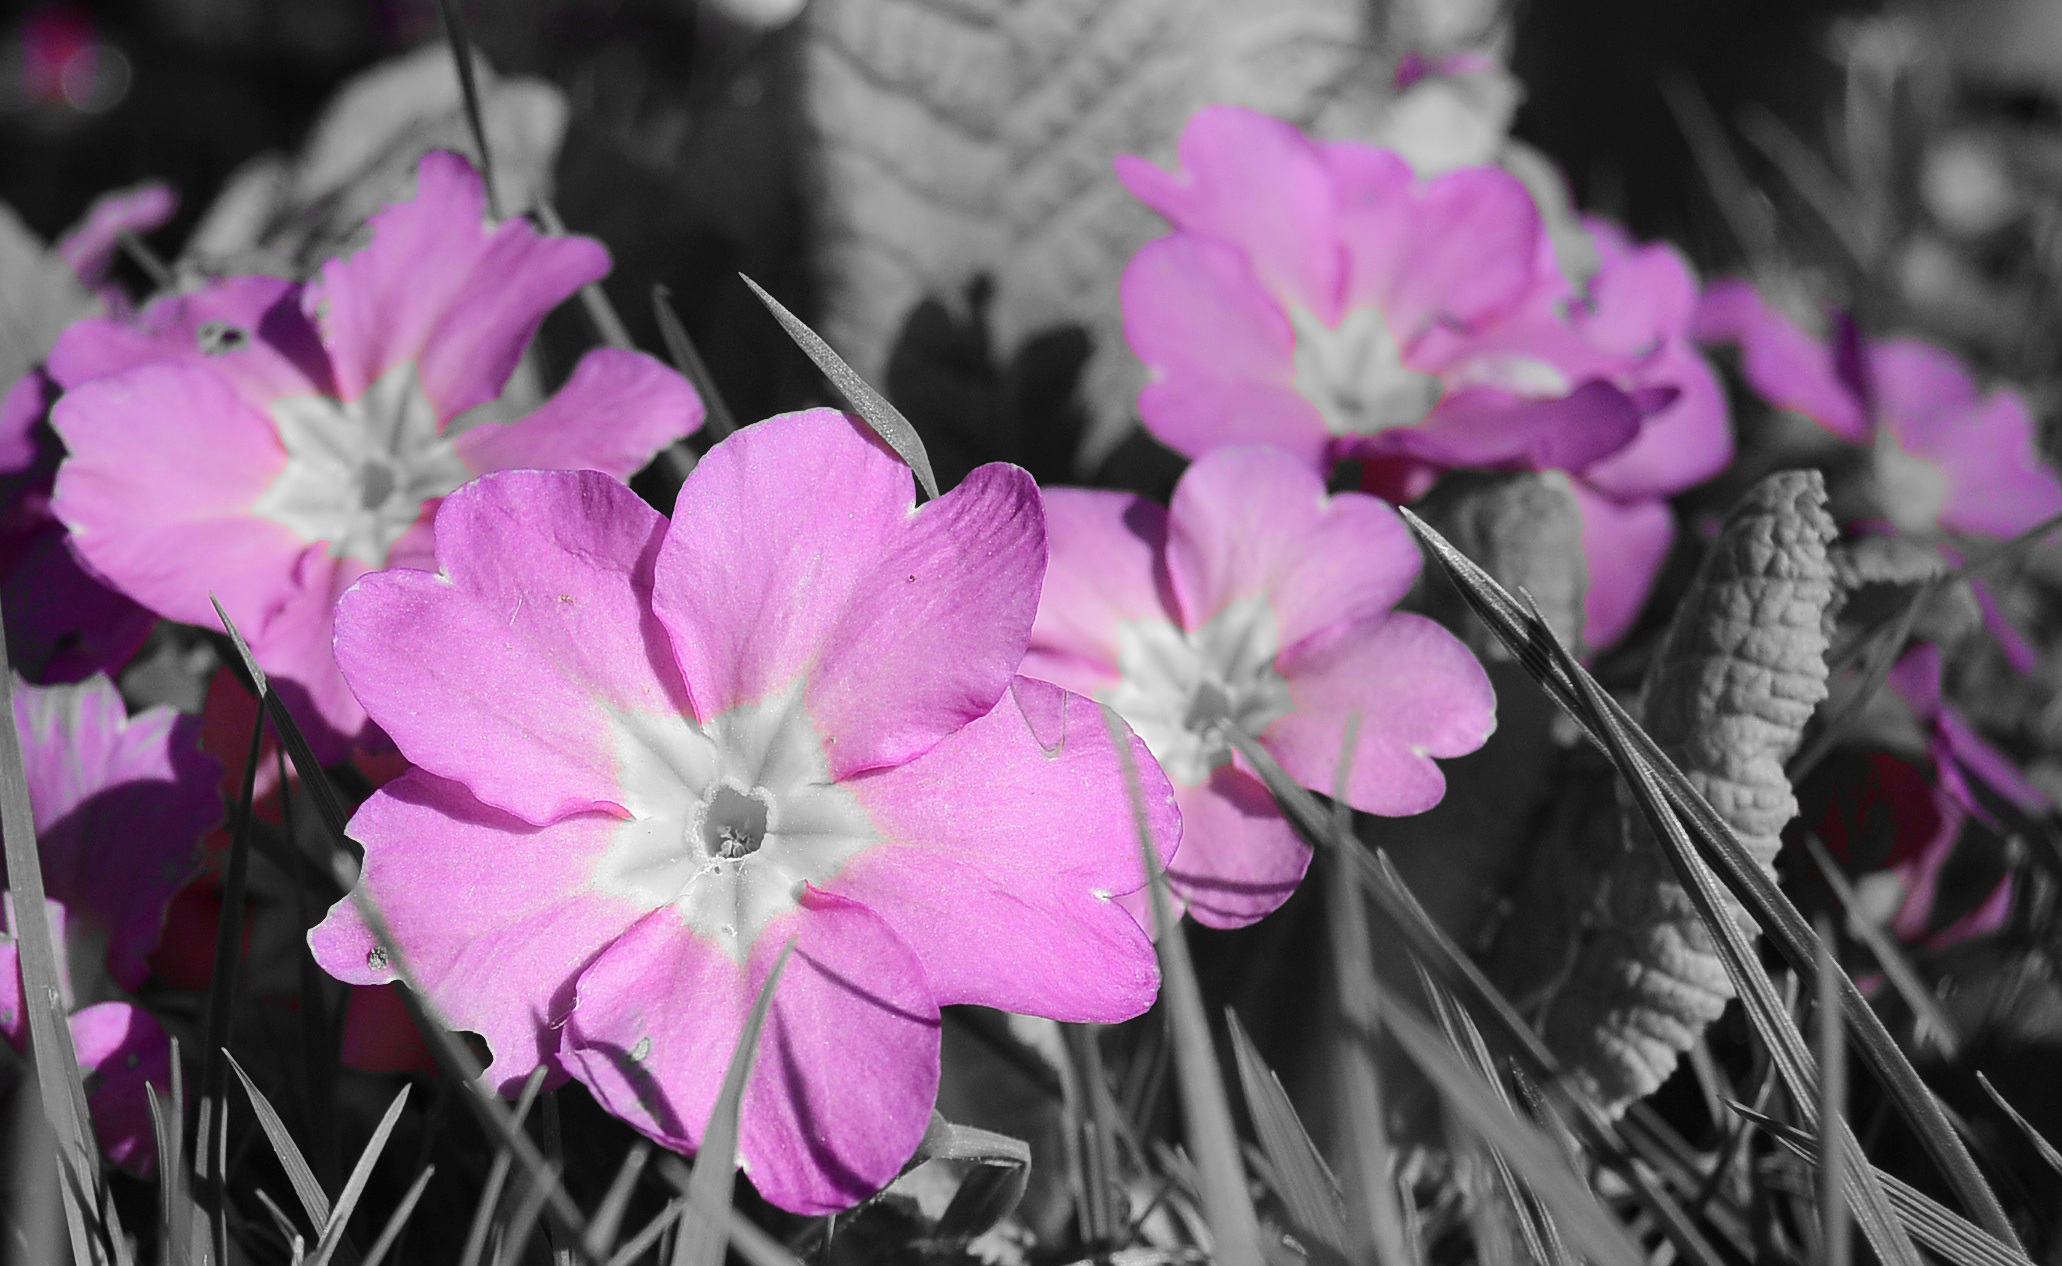
nature, plant, flower, petal, spring, macro, pink, flora, flowers, primrose, violet, dianthus, primula, macro photography, public record, flowering plant, cattleya, land plant